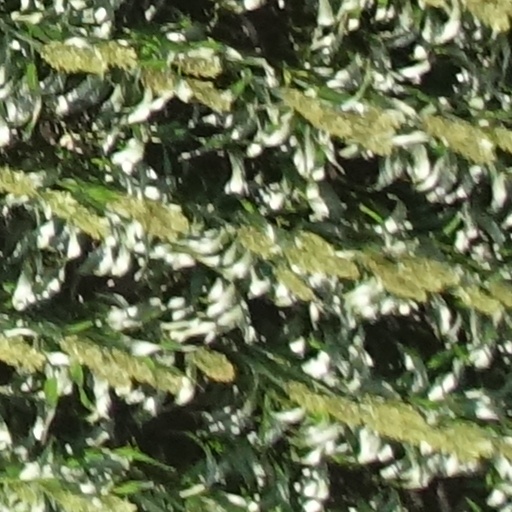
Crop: sorghum